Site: brandenburg
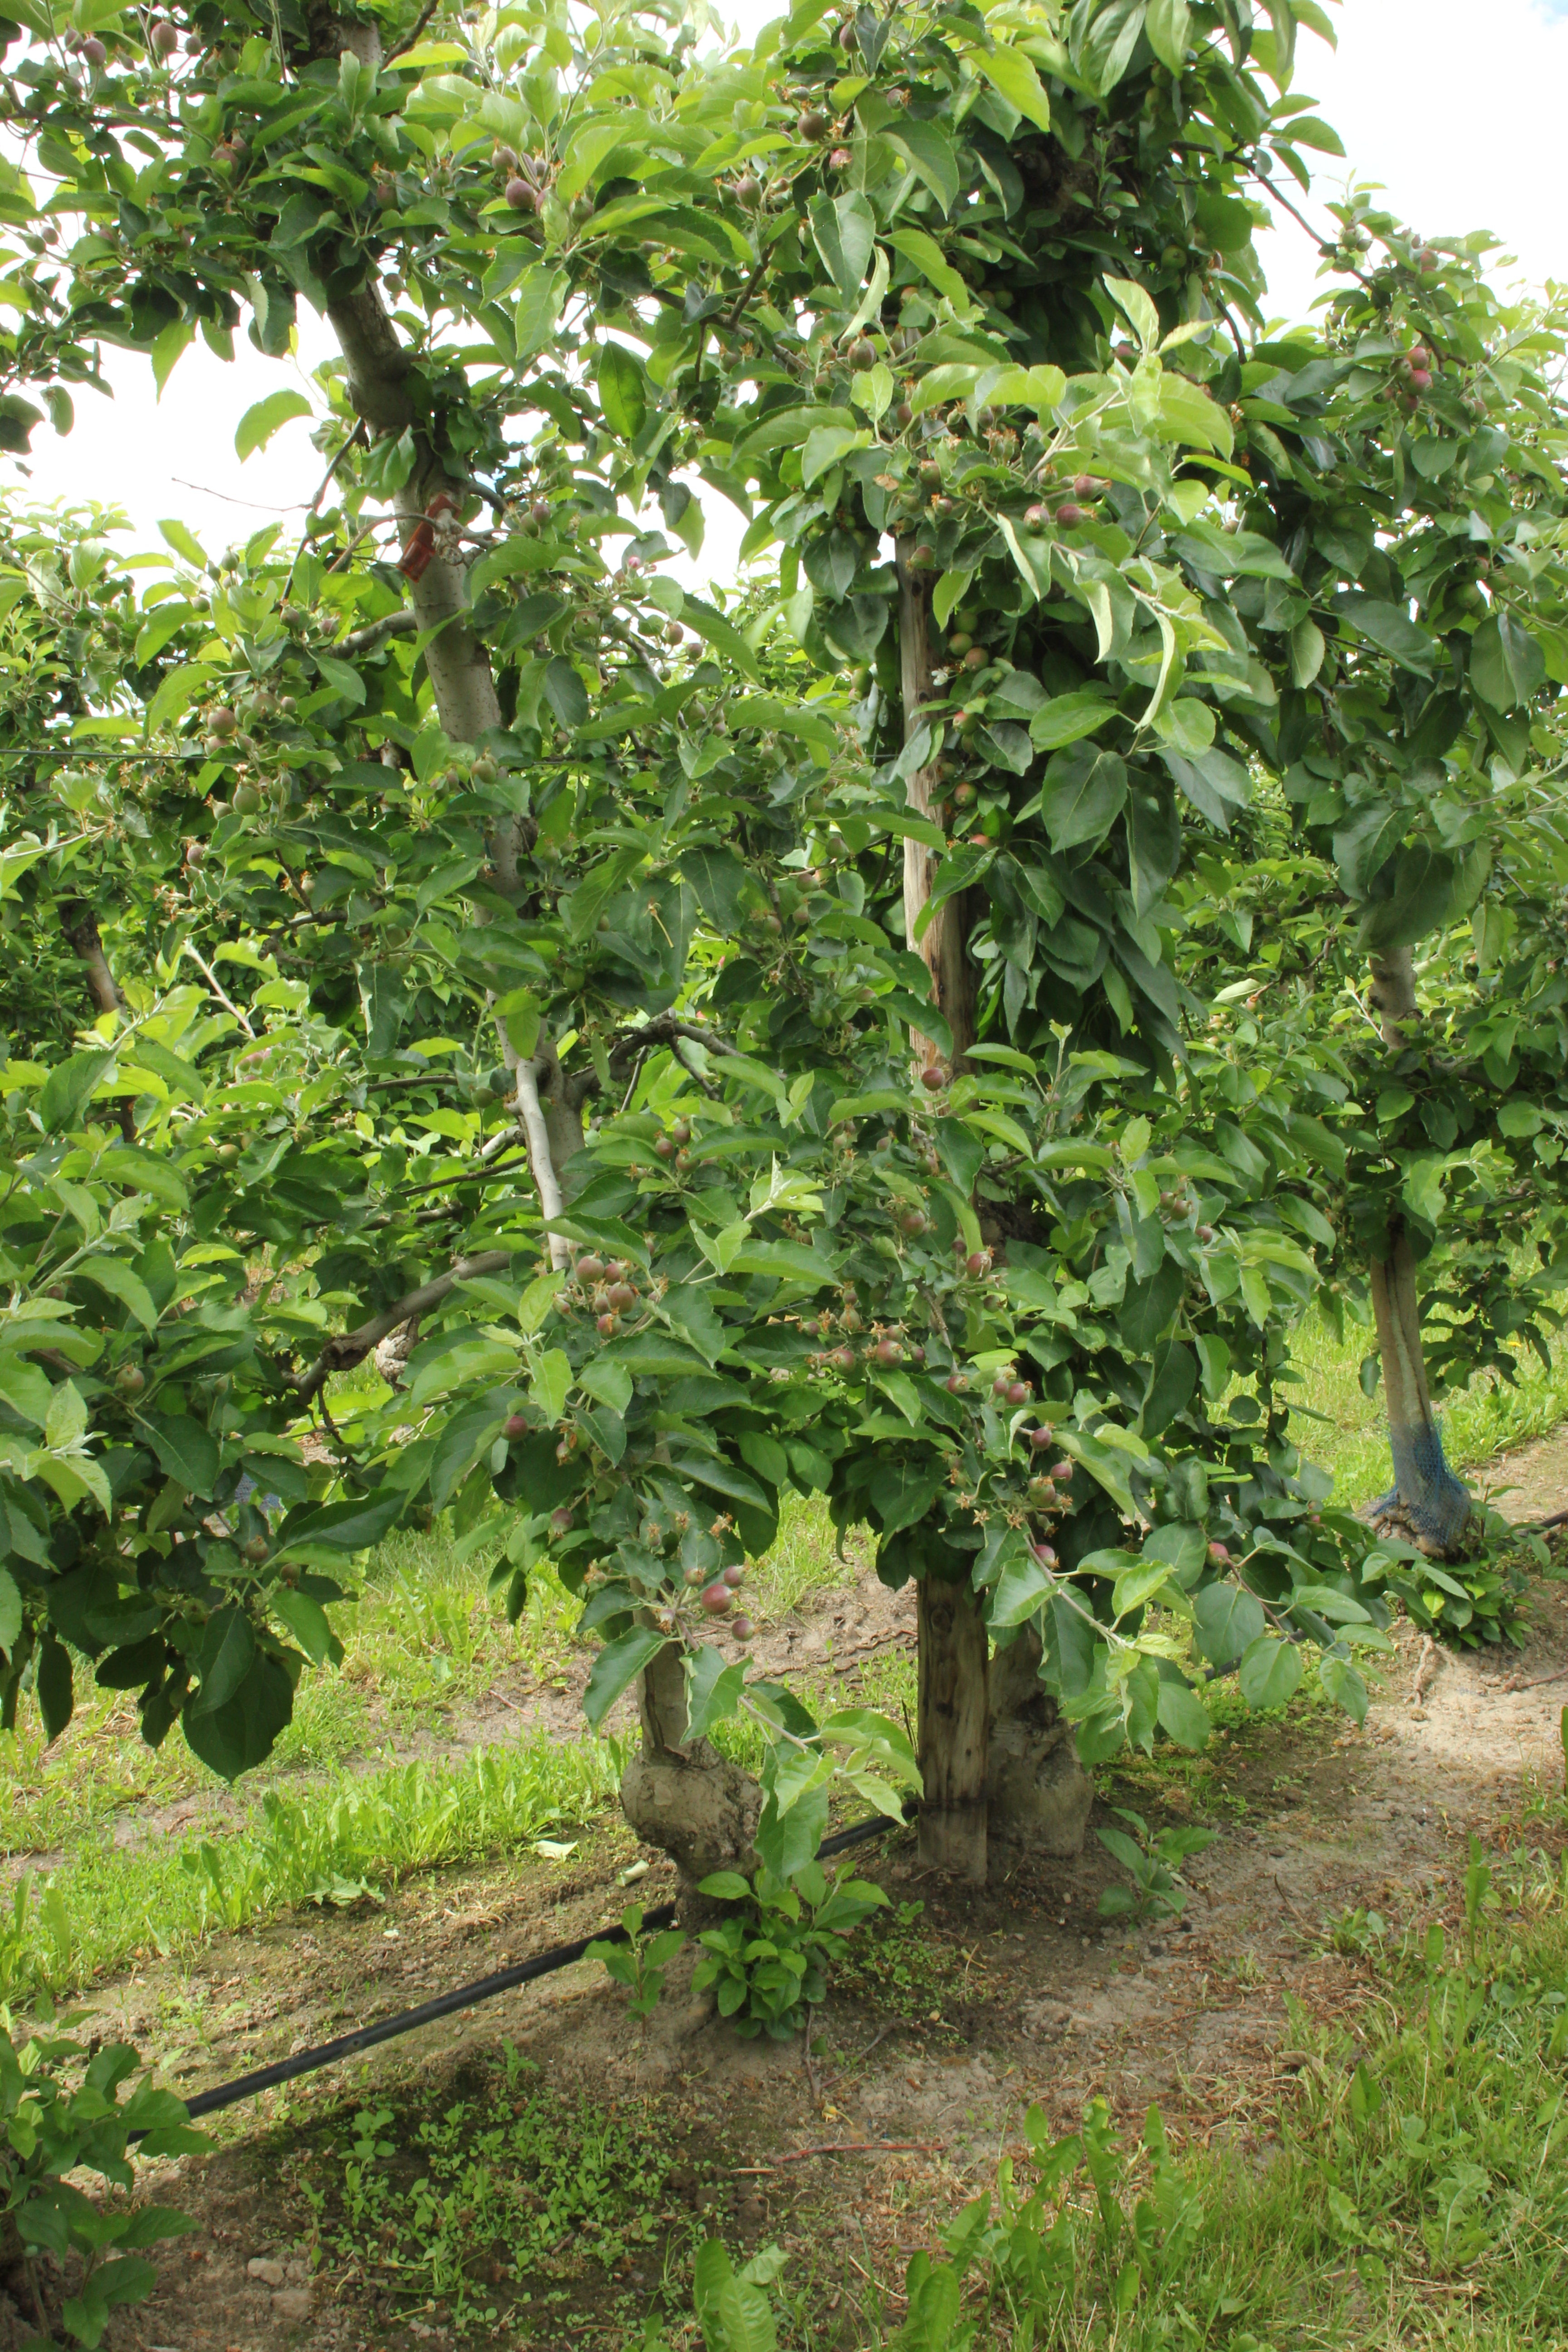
Growth stage (BBCH 72): Development of fruit